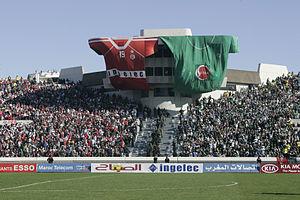
Le derby de Casablanca se réfère à l'antagonisme entre les deux clubs de football principaux du Maroc, tous les deux basés à Casablanca : le Raja Club Athletic et le Wydad Athletic Club. Cette rencontre se déroule traditionnellement au Stade Mohammed V et devant près de 60 000 supporters. C'est l'un des plus grands derbys du monde.
Casablanca est une ville située au centre-ouest du Maroc. Capitale économique du pays et plus grande ville du Maghreb par la population, elle est située sur la côte atlantique, à environ 80 km au sud de Rabat, la capitale administrative.
Le Raja Club Athletic ou Raja de Casablanca abrégé en Raja CA ou RCA est un club professionnel marocain de football basé à Casablanca.
Le stade Mohammed-V, appelé couramment « stade d'Honneur » par les Casablancais et anciennement stade Marcel-Cerdan, fait partie d'un grand complexe sportif situé au centre de la ville de Casablanca, dans l'arrondissement de Maârif. Avec 45000 places assises.